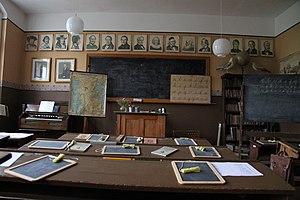
Anskuelsestavle
Klasselokale med anskuelsestavler. Rekonstruktion på Over Lerte Skole fra 1907.
Rekonstruktion af klasseværelse fra 1907. Anskuelsestavler, kort over Sønderjylland, orgel, skolepulte, tavler og grifler, udstoppede dyr.
Anskuelsestavler eller anskuelsesbilleder var et pædagogisk redskab, der blev anvendt i 1800-tallet og første halvdel af 1900-tallets skoleundervisning. Anskuelsestavler blev oprindeligt produceret til døveundervisning, men vandt relativt hurtigt indpas i almindelige skoler. Man havde erfaring med, at børn lærte bedre, hvis de kunne få formidlet viden visuelt. At det ikke kun var læreren, der forklarede eller læste højt, men at de også fik illustreret forklaringerne med naturtro og gerne farvelagte billeder. Derudover var bøger en sjældenhed på de fleste skoler og børnene kom kun sjældent udenfor sognets grænser. Deres eneste visuelle kilde til forståelse af verden udenfor var derfor anskuelsestavlerne. De fungerede som et udgangspunkt for samtale mellem lærer og elev om emner som f.eks. dyr, planter, bibelske fortællinger og historiske begivenheder. Også billeder af hverdagsliv i by og på land var hyppige, ligesom scener fra fremmede og eksotiske lande. På den måde fik de et mere nuanceret indblik i flora og fauna, børn på landet fik en forståelse af livet i byen imens bybørn lærte hvordan koen blev malket eller hvornår landmanden høstede og hvorfor.